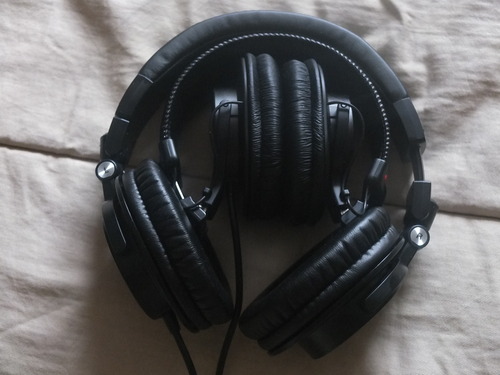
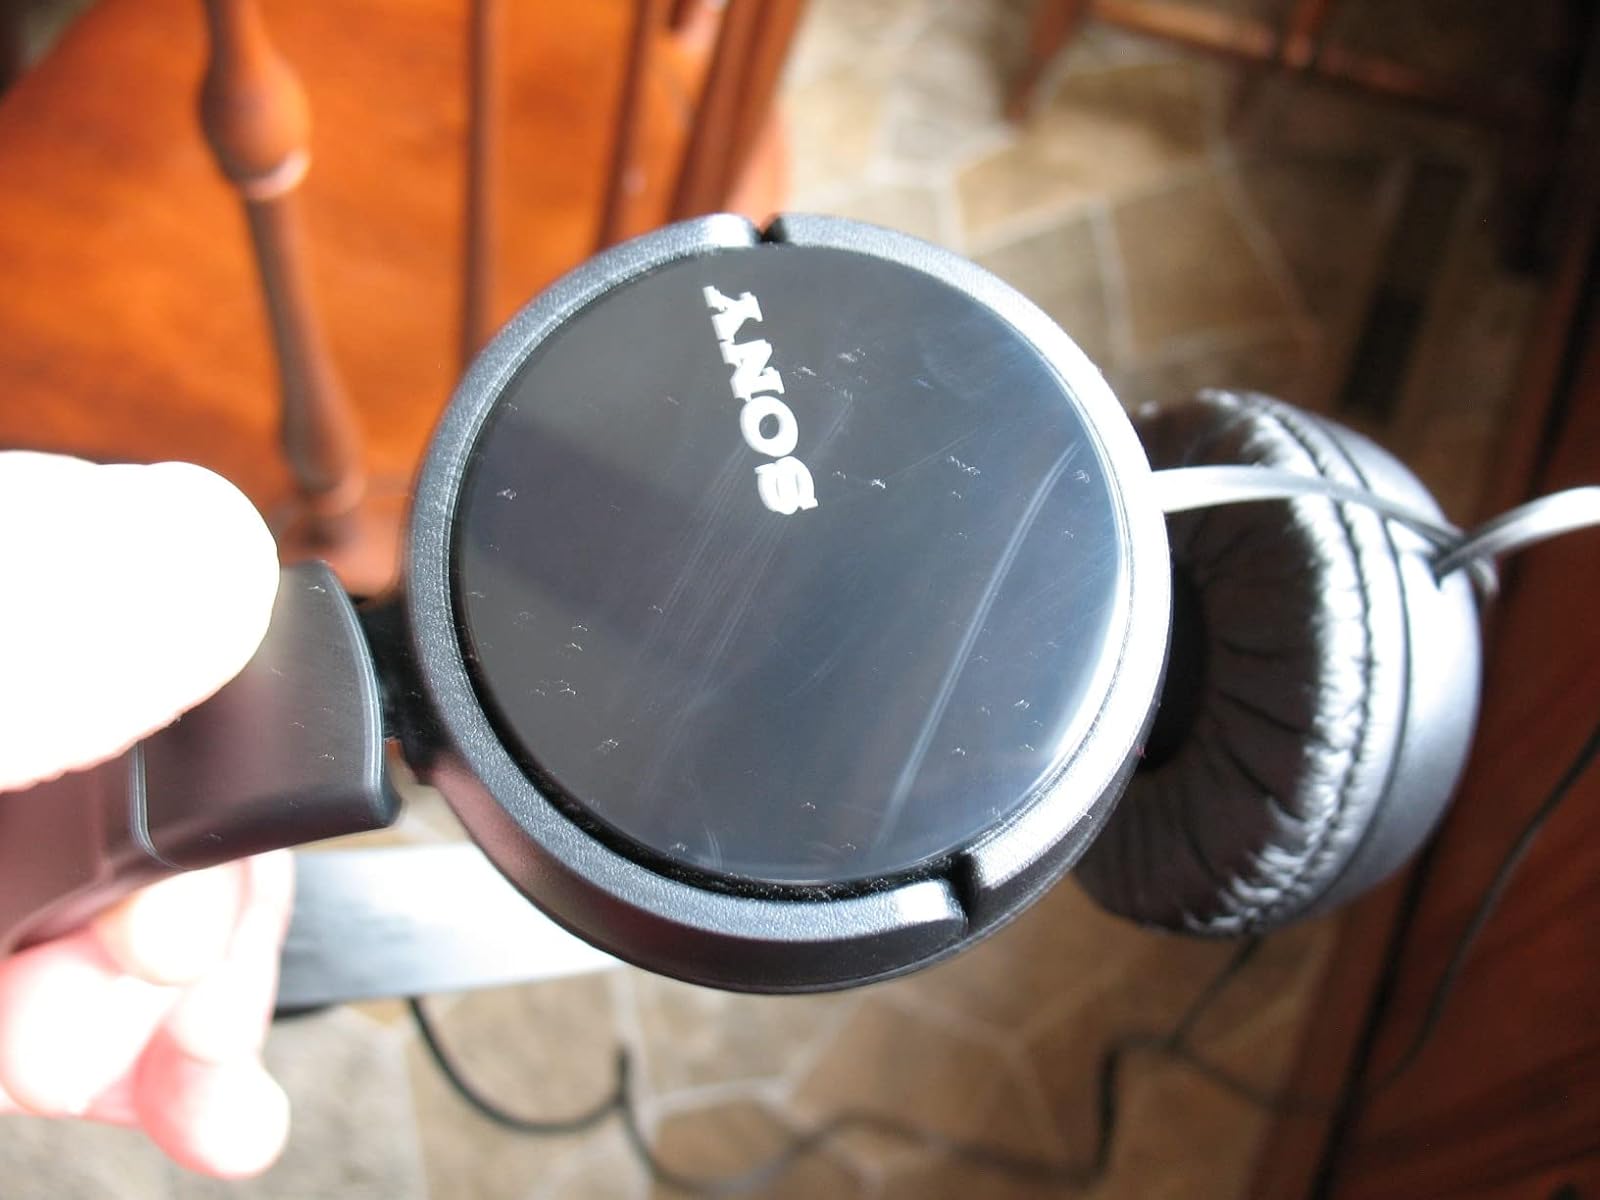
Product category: headphones
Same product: no